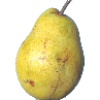
Label: Pear Monster 1